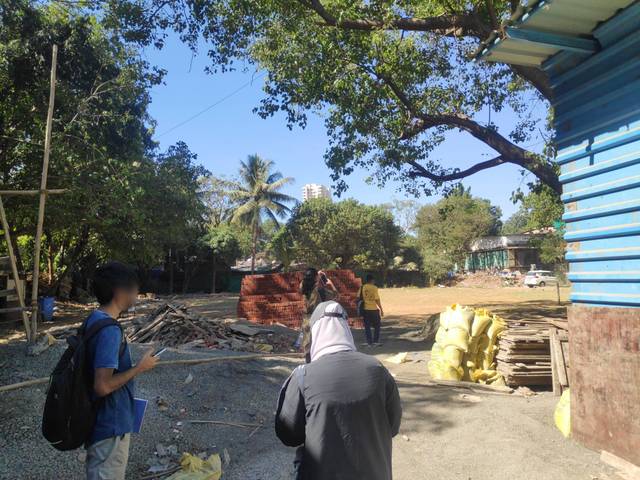
Region: India
Coordinates: 19.154, 72.841